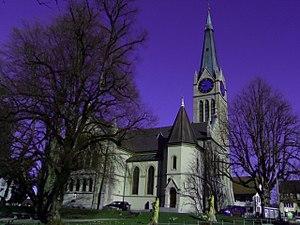
Wetzikon est une commune suisse du canton de Zurich.